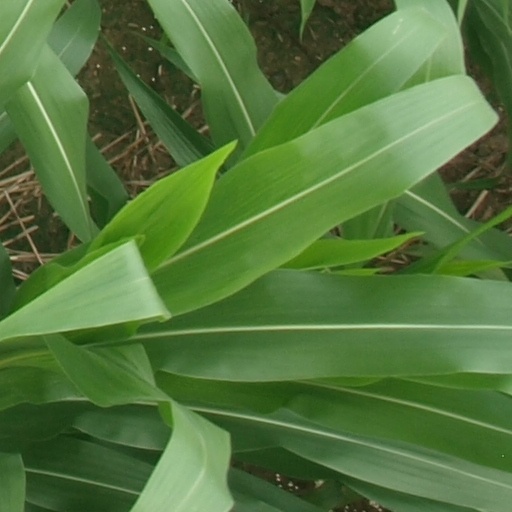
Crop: maize; corn